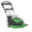
Label: lawn_mower